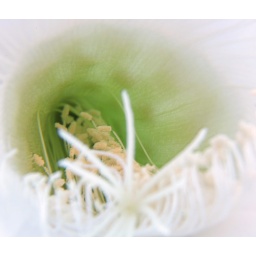
a flower of a fat plant in my garden